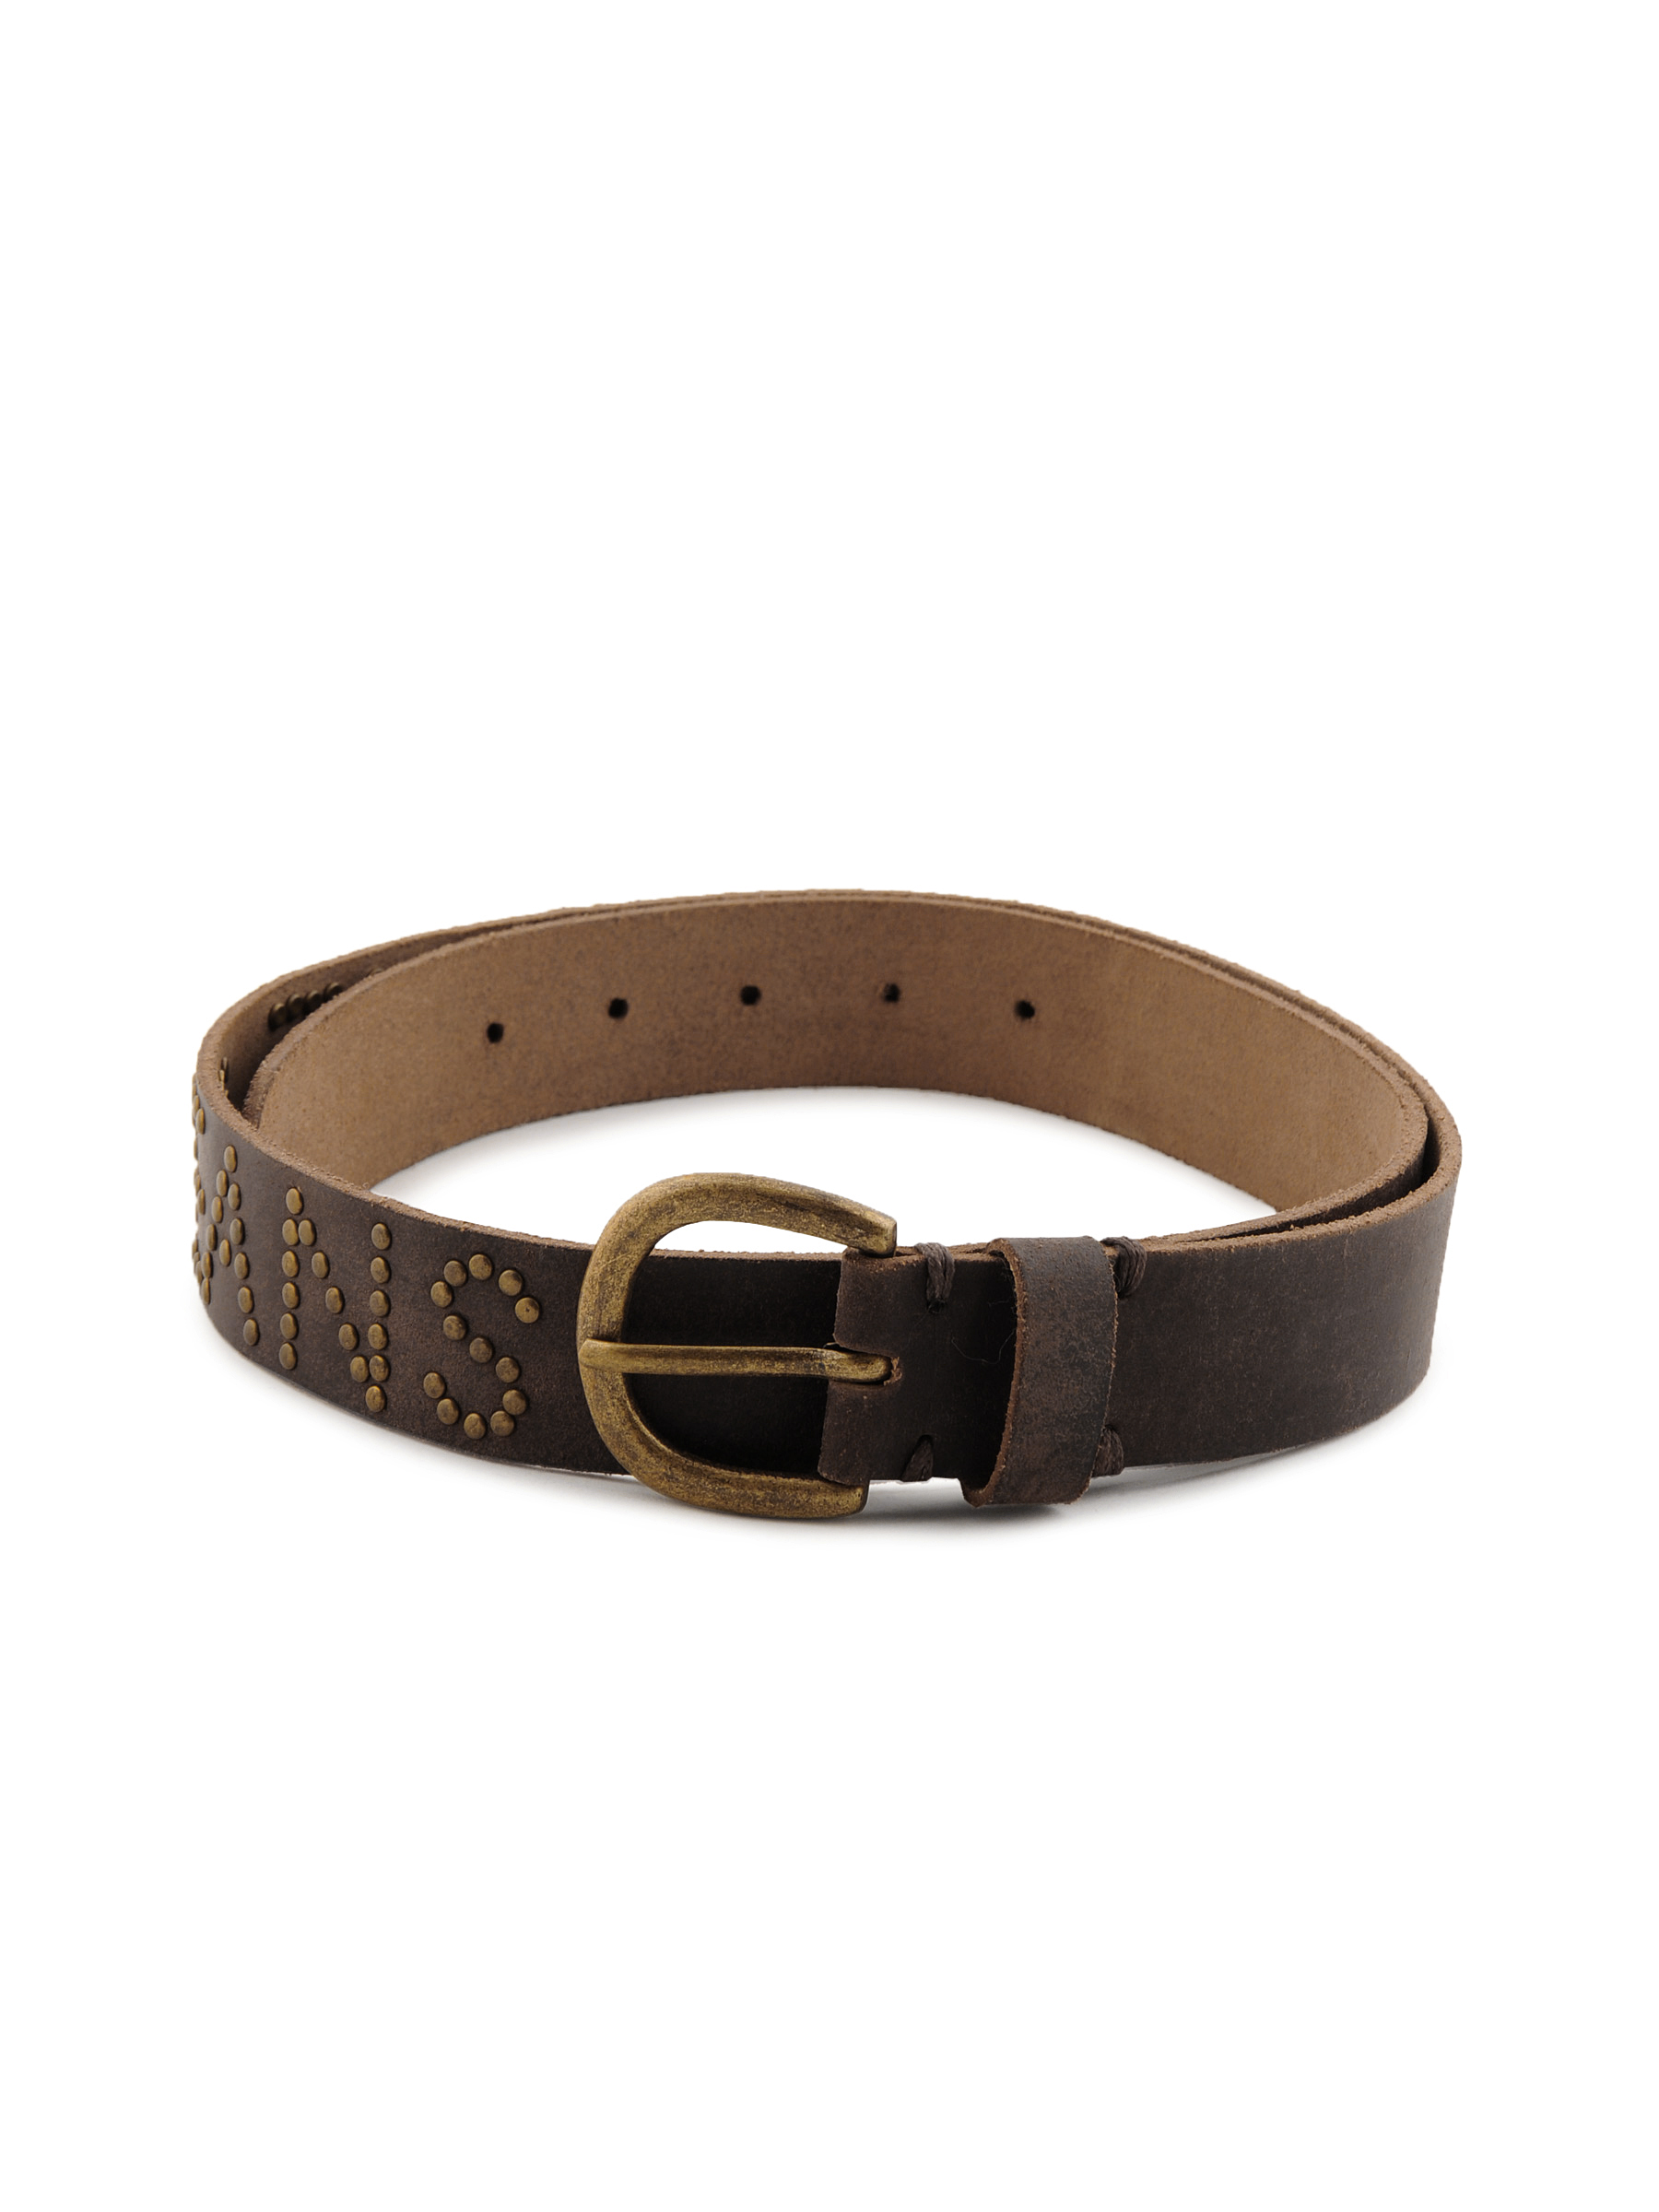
Lee Men Leather Brown Belt
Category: Accessories / Belts / Belts
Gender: Men
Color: Brown
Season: Summer 2011
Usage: Casual